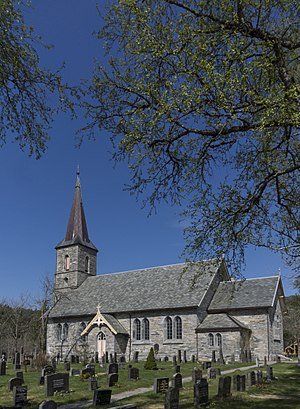
Indre Fosen
Rissa kirke
Indre Fosen er en kommune på halvøen Fosen i Trøndelag. Indre Fosen består af de tidligere kommuner Rissa i Sør-Trøndelag og Leksvik i Nord-Trøndelag, som slog sig sammen til en kommune den 1. januar 2018, samtidig med Trøndelag blev slået sammen til et fylke.